Caroline Ella Heminway Kierstead

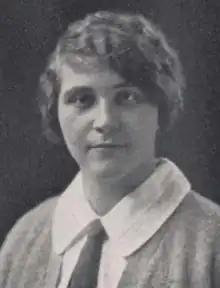
Caroline Ella Heminway, from the 1925 yearbook of Mount Holyoke College

Caroline Ella Heminway Kierstead (July 12, 1904 – June 17, 1985) was an American geologist and micropaleontologist who was a professor of geology at Smith College in Massachusetts, a Shell Oil Company paleontologist, and a scientist whose micropaleontology specialty was research on foraminifera.